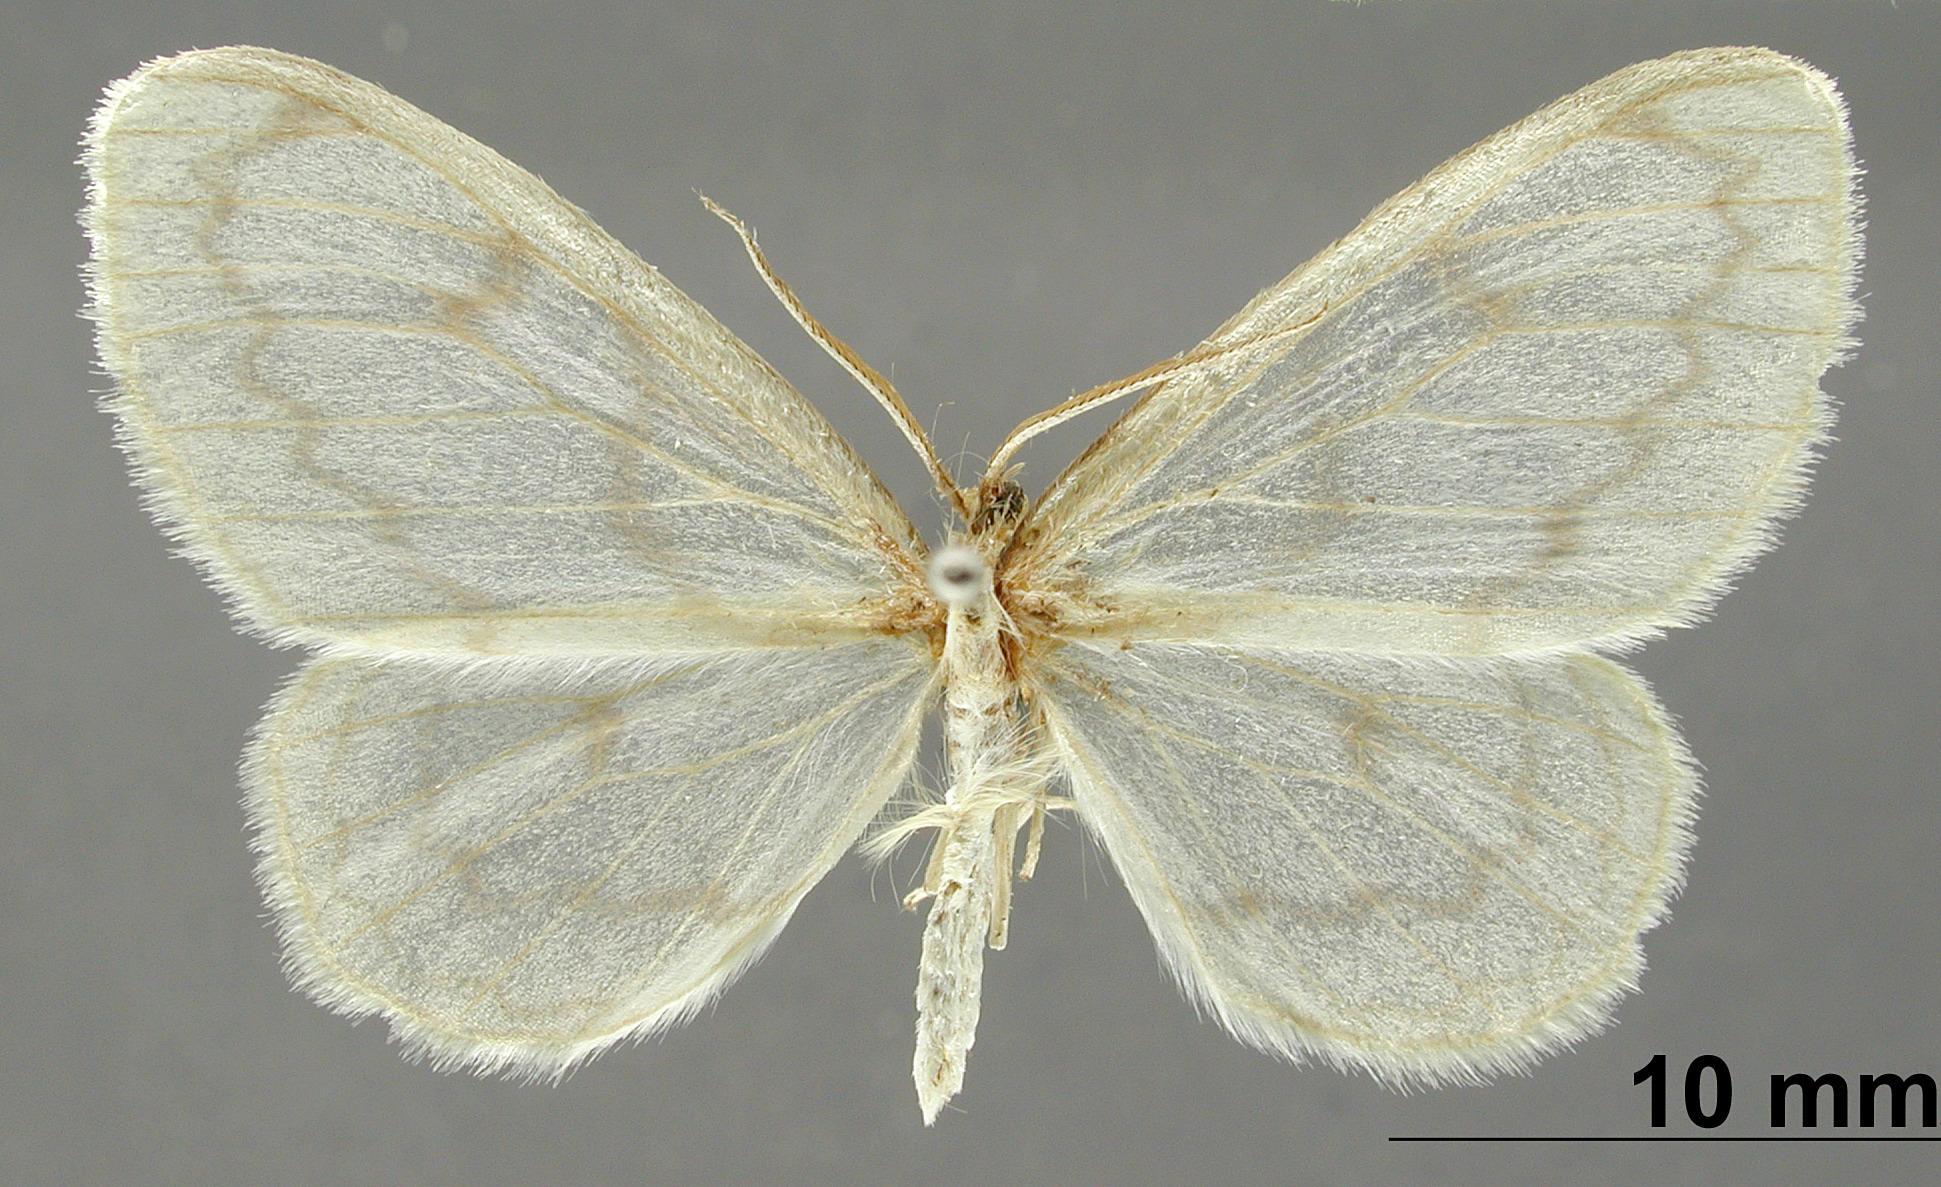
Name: Astyochia major
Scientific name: Astyochia major Dognin, 1913
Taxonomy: Animalia, Arthropoda, Insecta, Lepidoptera, Geometridae, Ennominae
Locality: Pacho, Colombia, Colombia